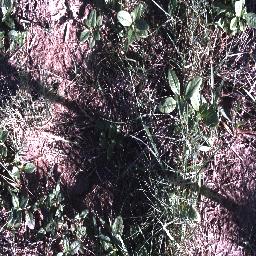
Label: negative